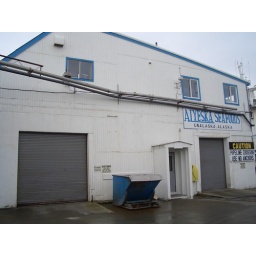
Our office is in the top left hand window, right over the fish processing plant.